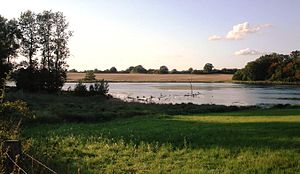
Bösdorf (Holsten) / Geografi
Dodauer-See.
Bösdorf er en by i det nordlige Tyskland, beliggende sydøst for Kiel under Kreis Plön, i delstaten Slesvig-Holsten. Bösdorf var ind til 1. januar 2014 en del af Amt Großer Plöner See, men har nu administration i byen Plön.